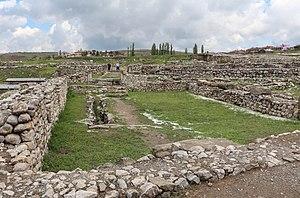
Alaca Höyük, Turquie